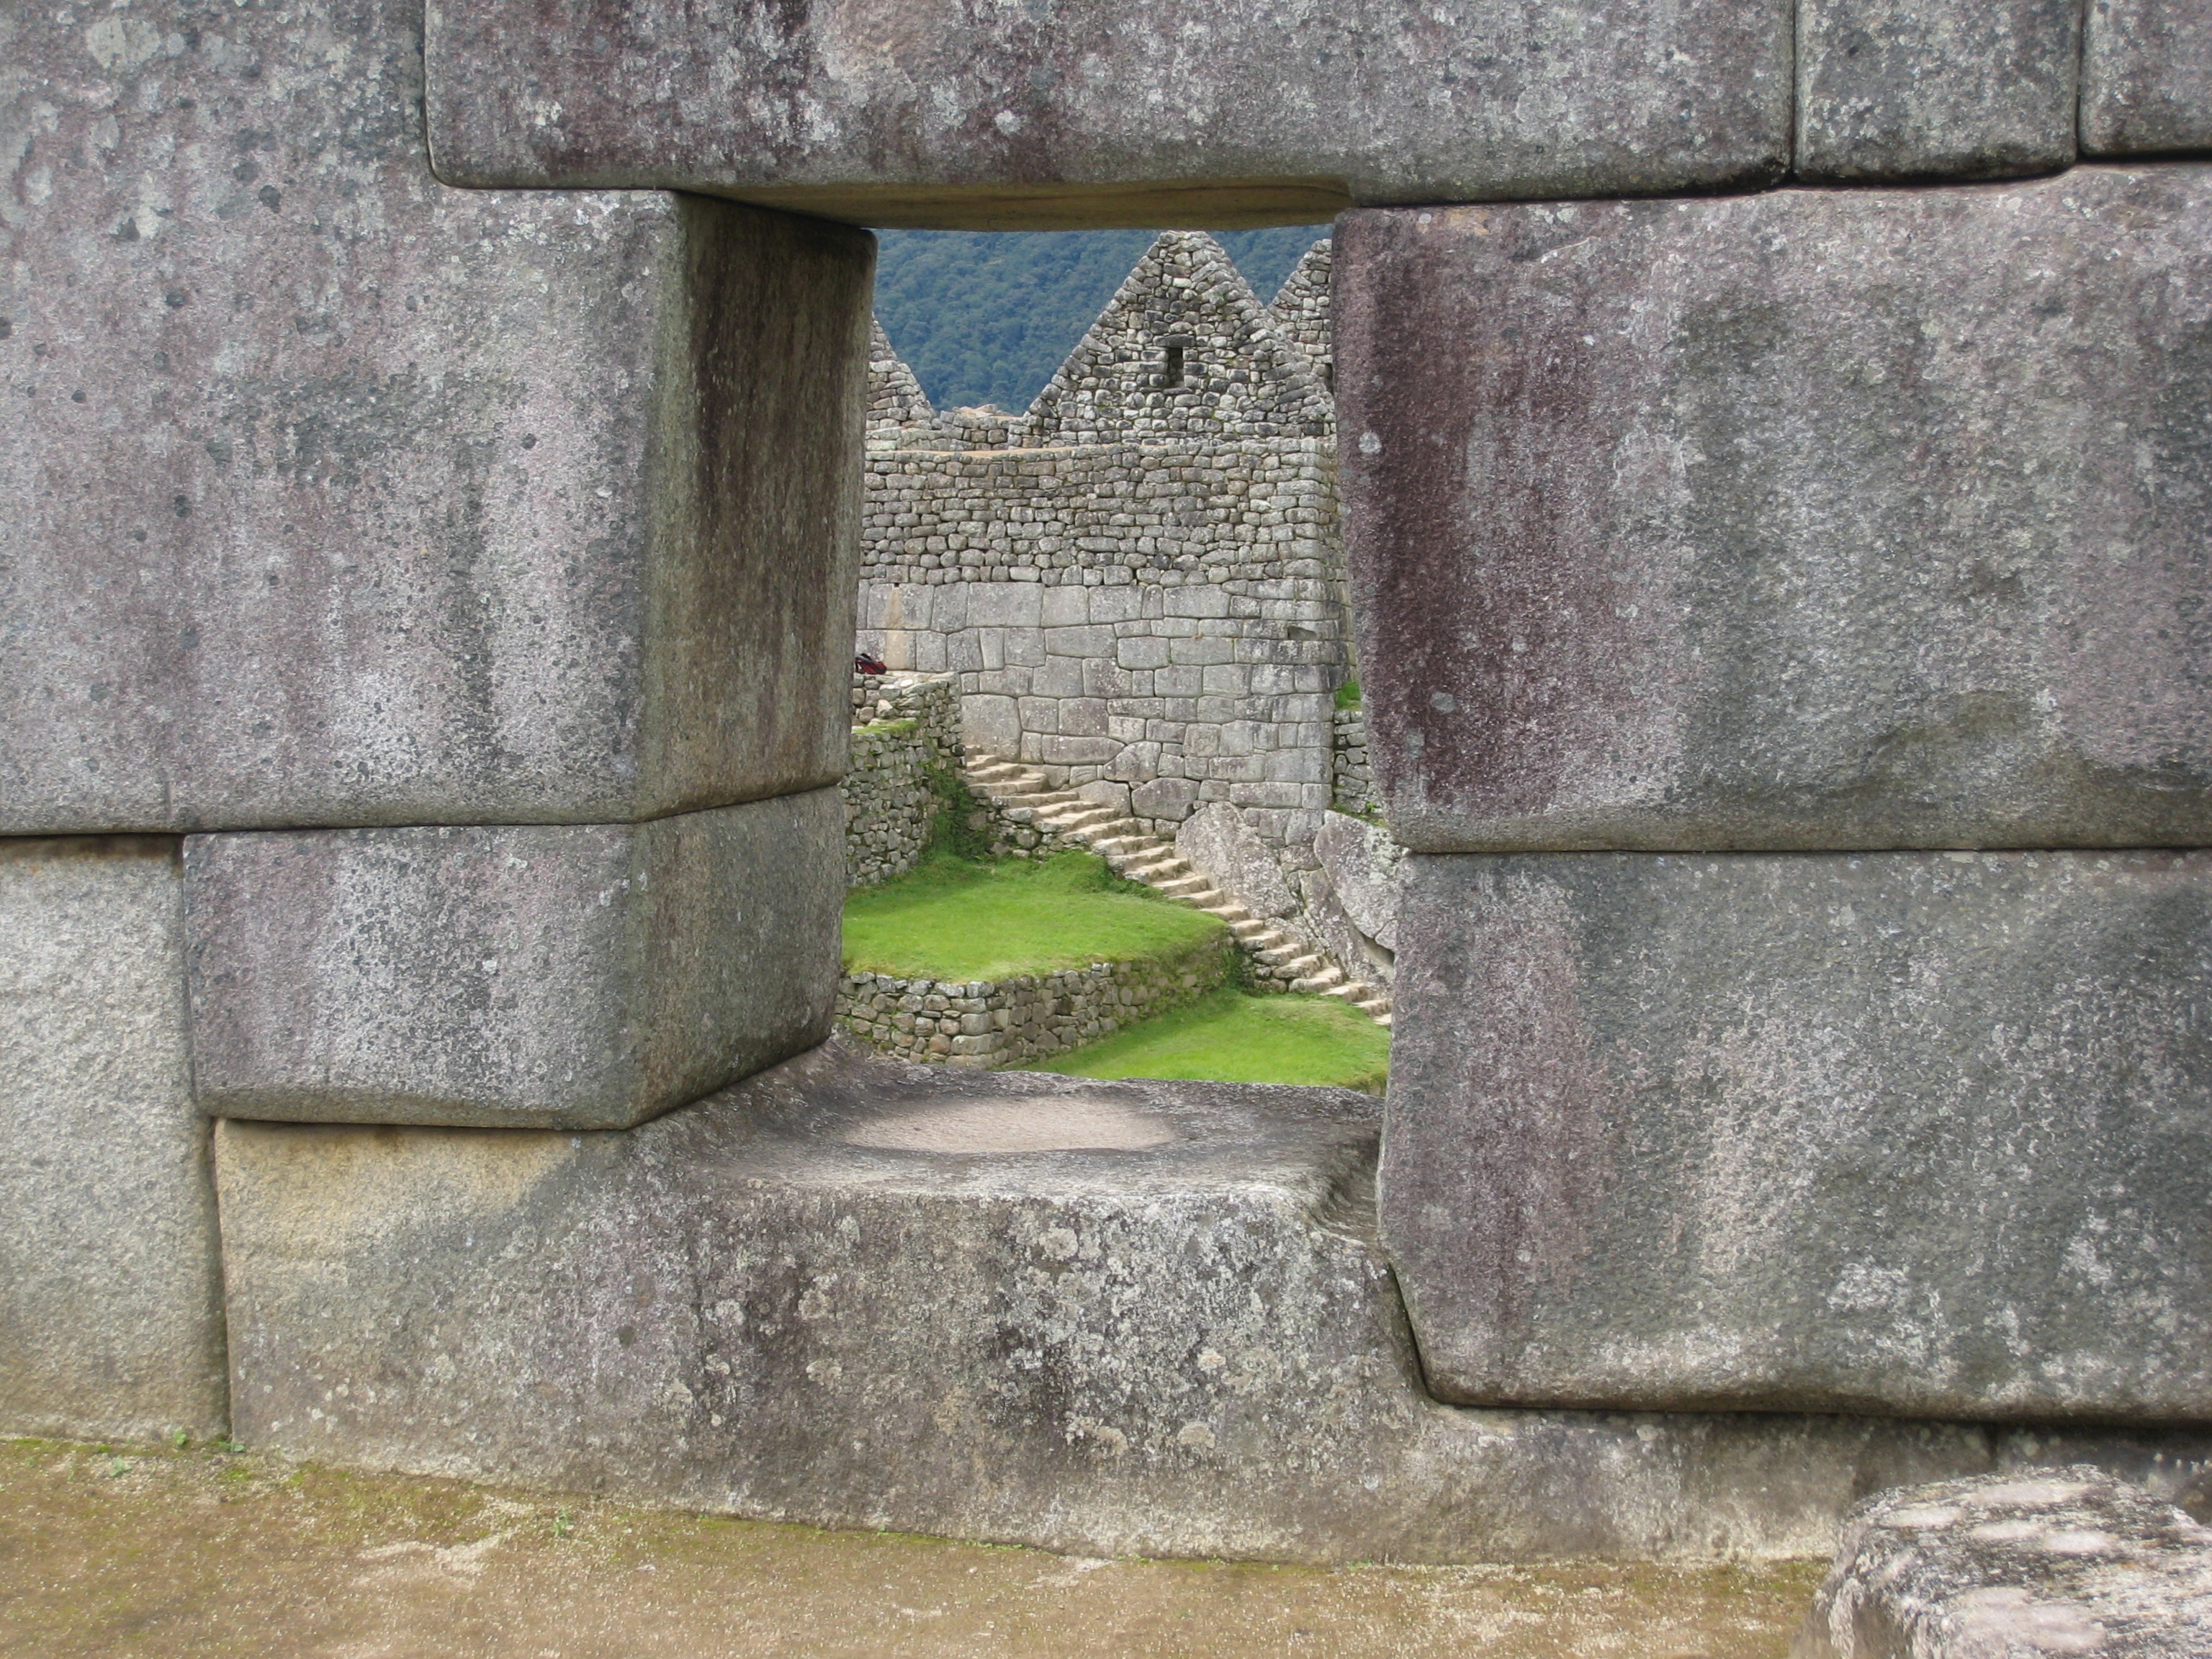
rock, mountain, architecture, structure, building, wall, stone, steps, scenic, entrance, ancient, landmark, stone wall, historic, ruin, brick, door, machu picchu, doorway, peru, temple, stairs, ruins, stonework, andes, masonry, archaeological, machu, incas, ancient history